Lloyd's of London

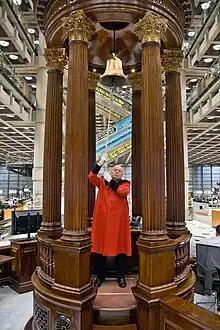
The "Lutine" bell, housed in the rostrum in the main Underwriting Room

The present Lloyd's building, at 1 Lime Street, was designed by architect Richard Rogers and was completed in 1986. It stands on the site of the old Roman Forum. The 1925 building's facade survives, appearing strangely stranded with the modern building visible through the gates on the northern side on Leadenhall Street. In 2011 it became a listed building.